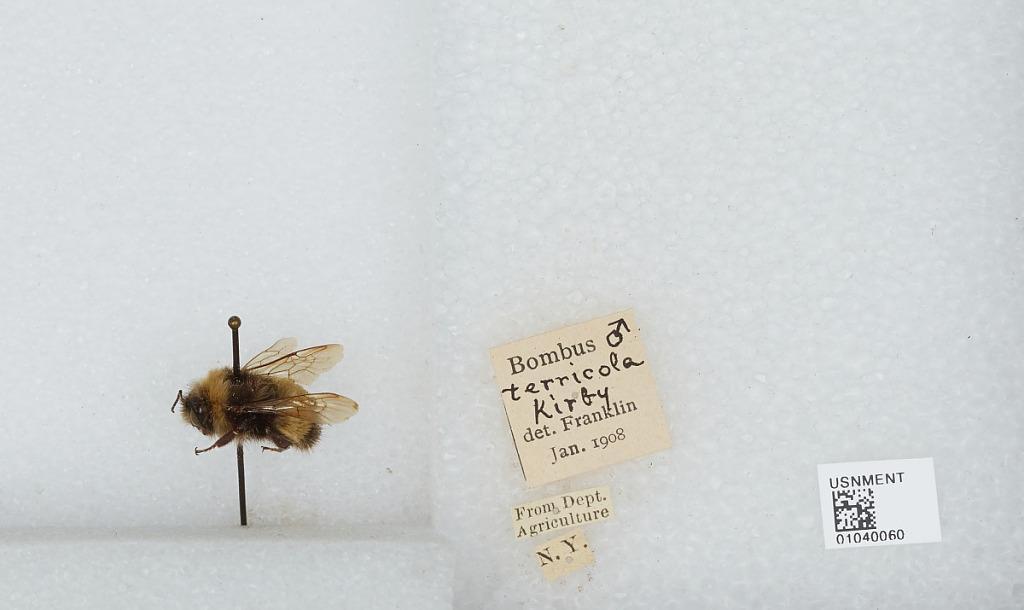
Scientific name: Bombus (Bombus) terricola Kirby
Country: United States
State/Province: New York
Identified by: Franklin